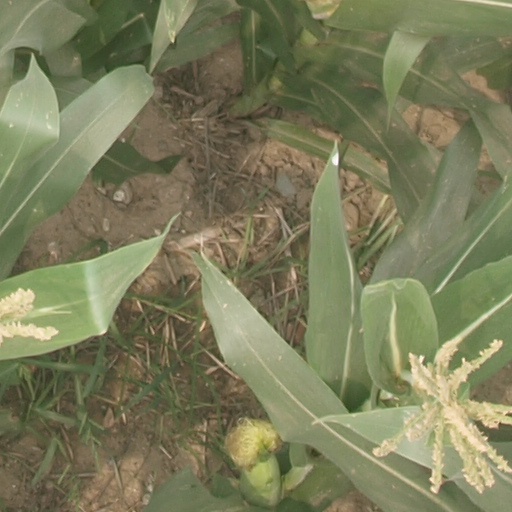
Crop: maize; corn